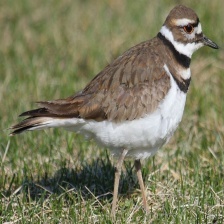
Species: KILLDEAR
Scientific name: CHARADRIUS VOCIFERUS